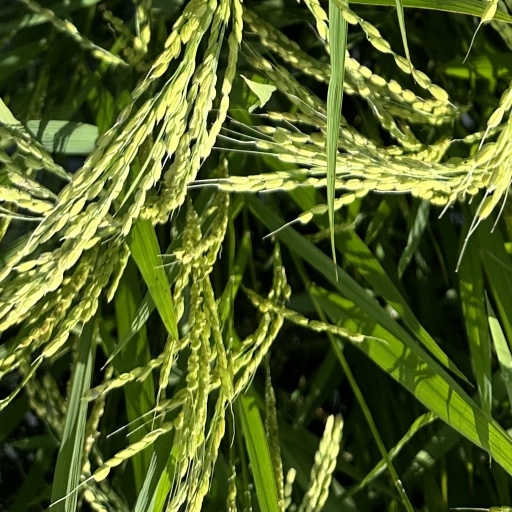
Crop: rice